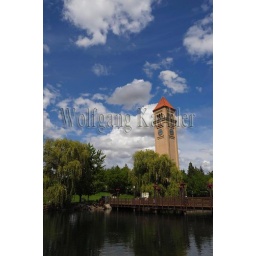
Usa, washington state, spokane, riverfront park with clock tower in background